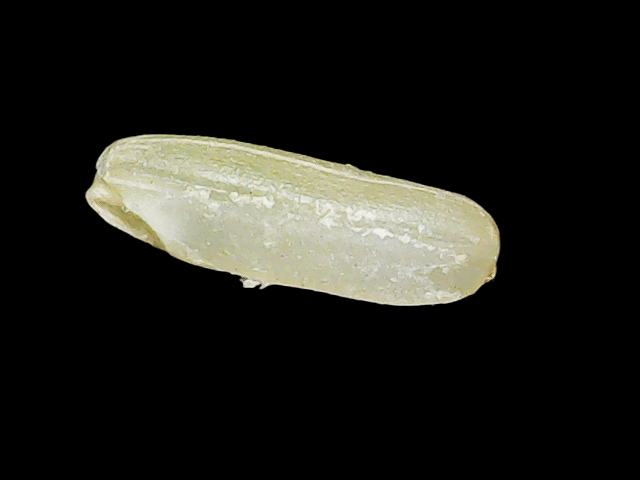
Rice variety: Binadhan17